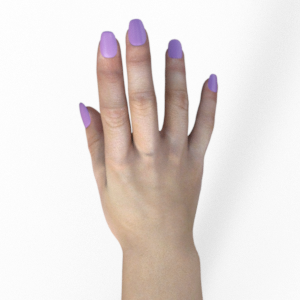
Label: paper